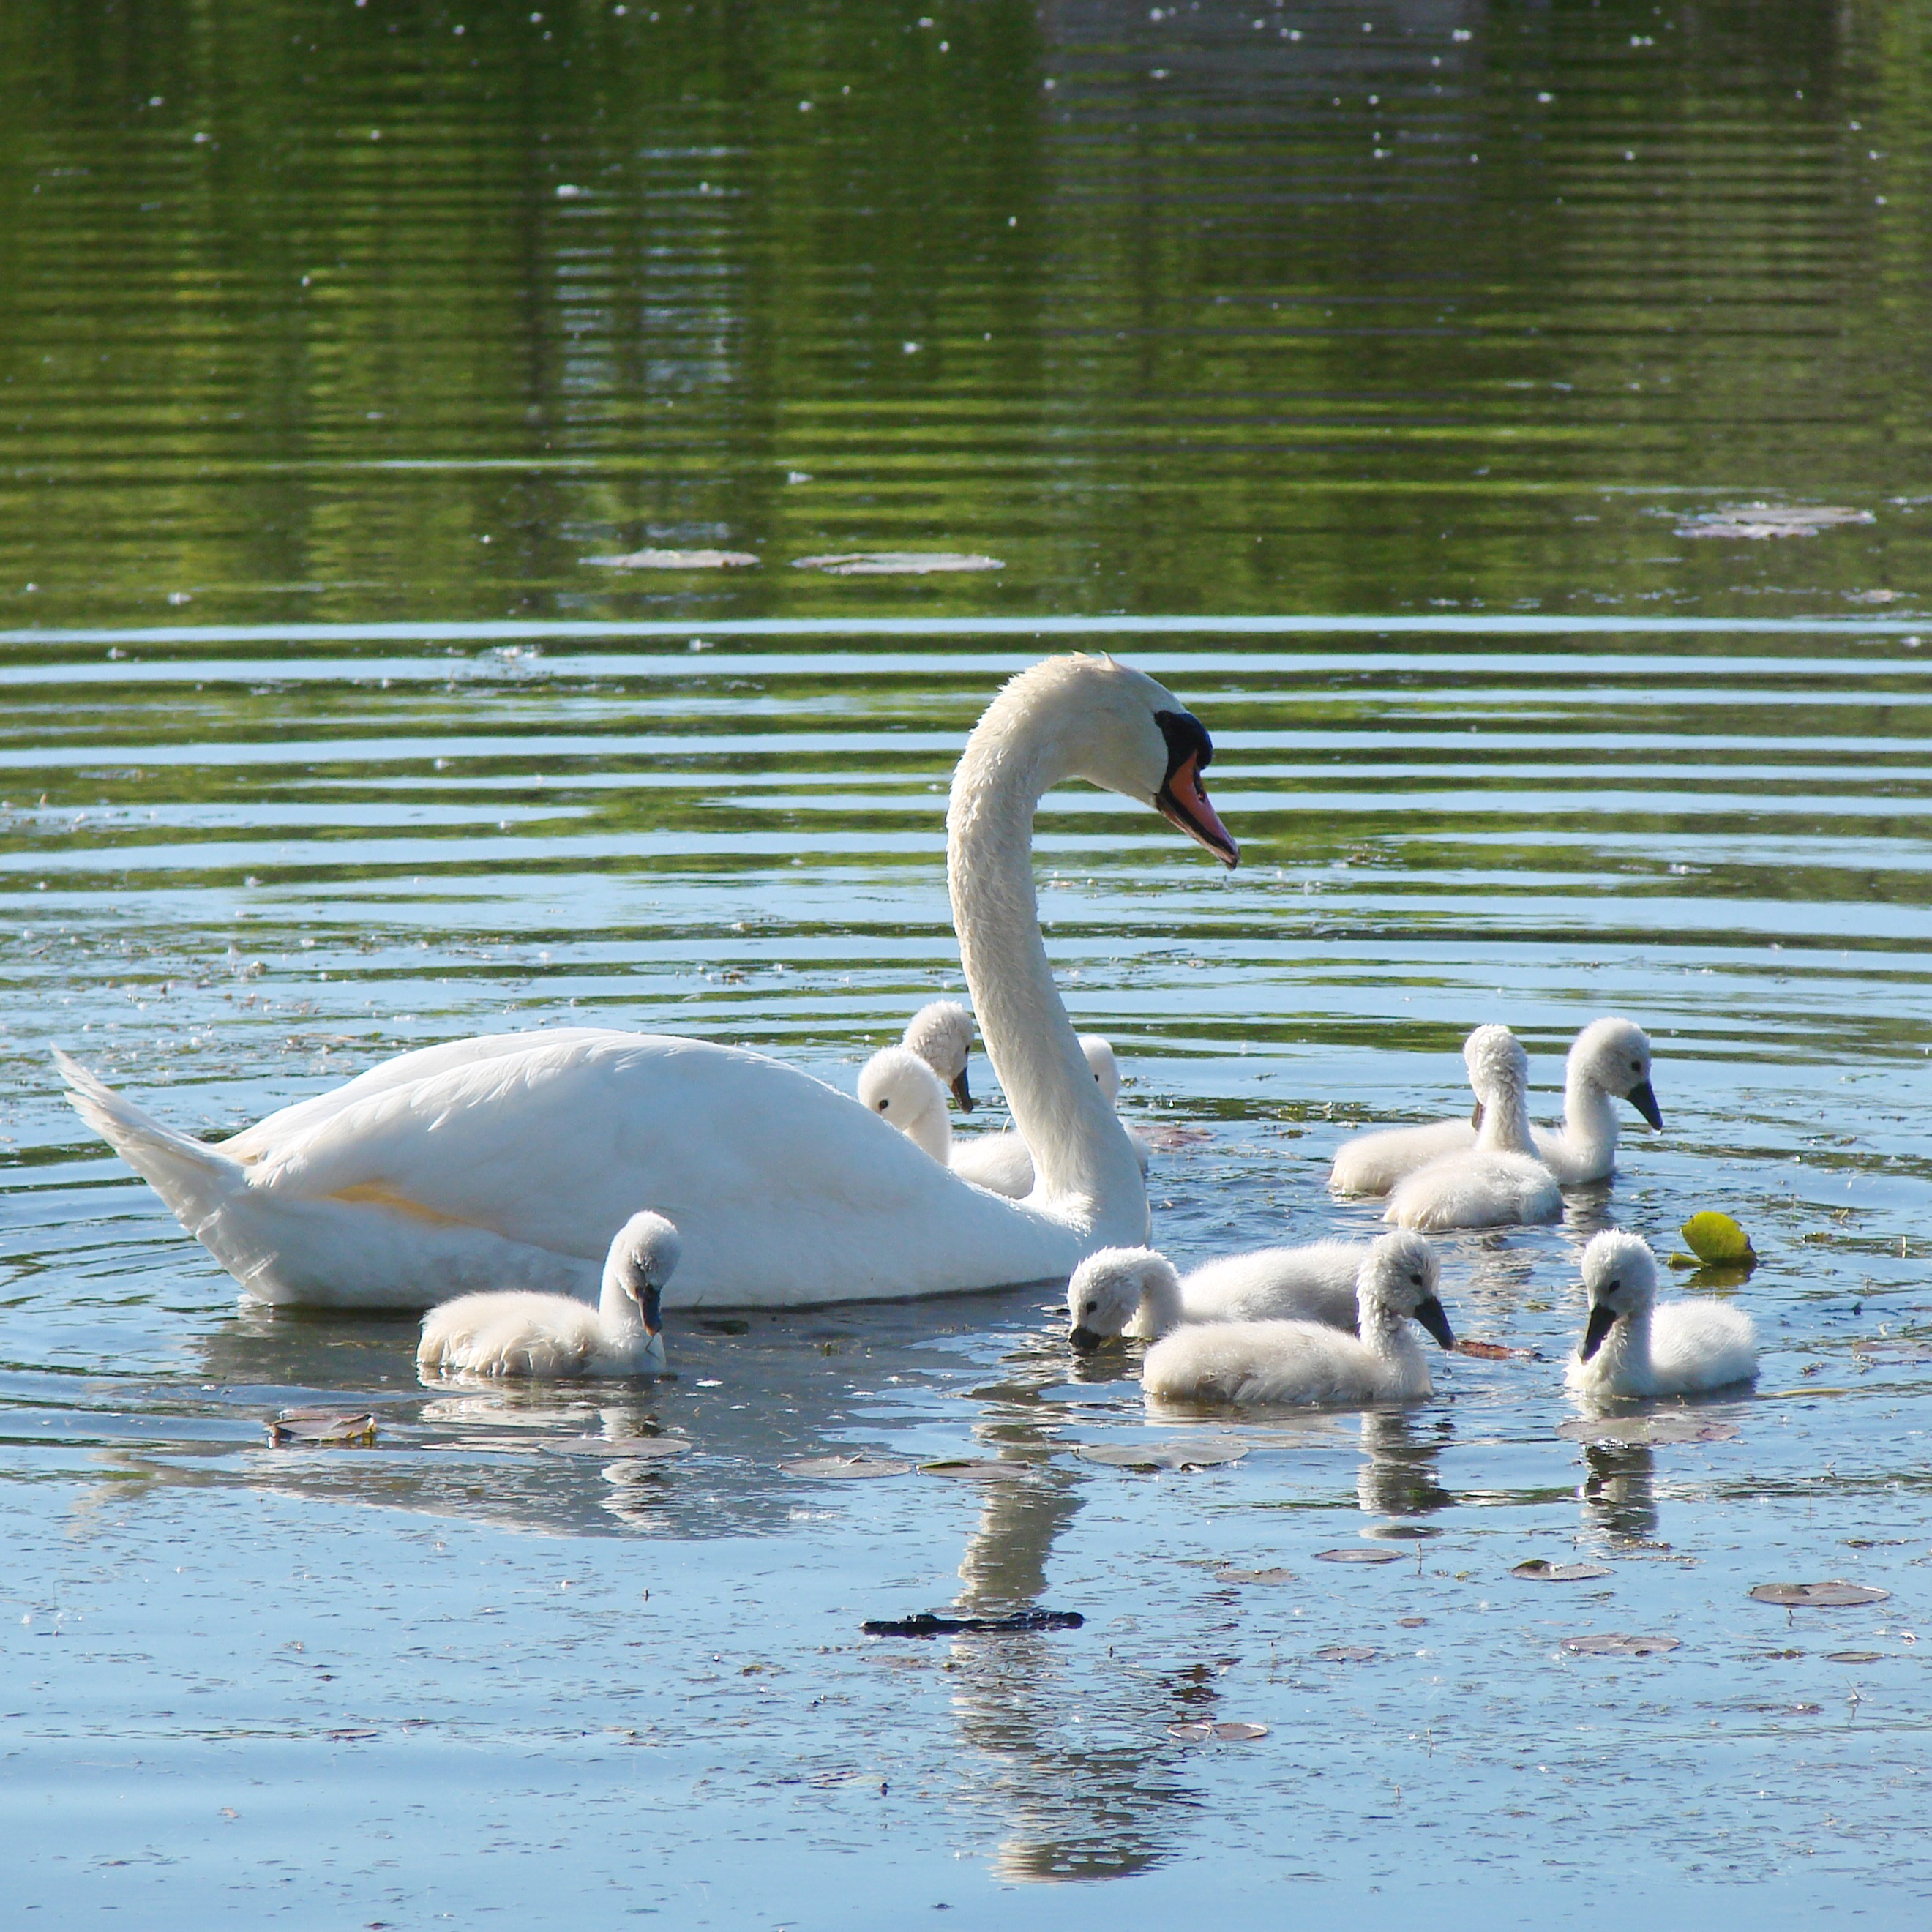
water, nature, bird, wildlife, spring, fauna, swan, goose, vertebrate, waterfowl, cygnets, water bird, lessons, ducks geese and swans